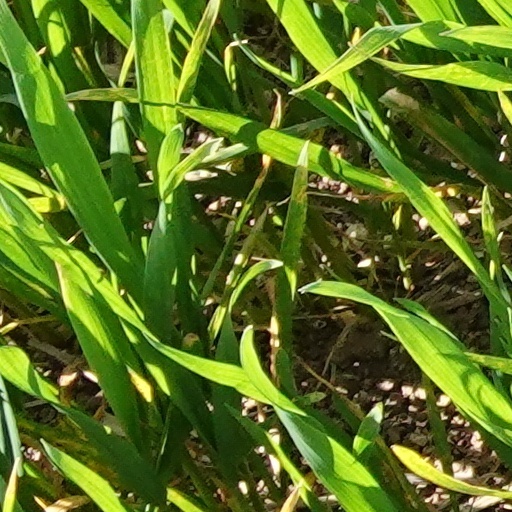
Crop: wheat